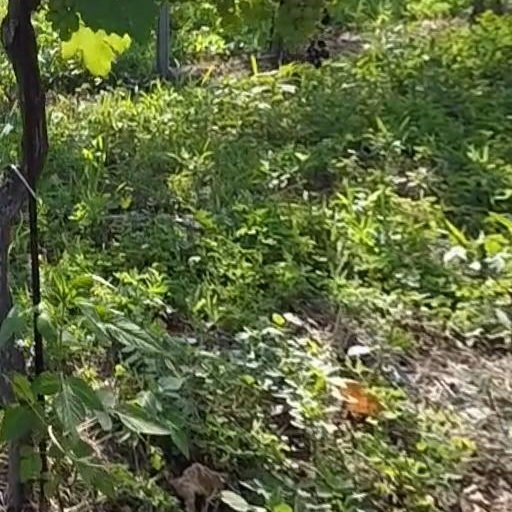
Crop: grape